East Avenue Tabernacle Associate Reformed Presbyterian Church

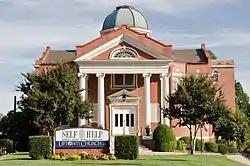

East Avenue Tabernacle Associate Reformed Presbyterian Church, also known as the Great Aunt Stella Center, is a historic Associate Reformed Presbyterian church located at 927 Elizabeth Street in Charlotte, Mecklenburg County, North Carolina. It was designed by architect James M. McMichael in a Classical Revival style. It consists of a two-story sanctuary, built in 1914, and a four-story educational wing added to the south side of the sanctuary in 1925. The sanctuary has a Greek cross plan with a central octagon with shallow two-story wings that terminate in low parapeted walls. The sanctuary is topped by a copper dome and has a monumental porch with a brick pediment. In 1998 East Avenue Tabernacle merged with the Craig Avenue Associate Reformed Presbyterian Church. Ultimately the church became the Craig Avenue Tabernacle A.R.P. Church. Thus ironically through the years the name changed from East to Craig Avenue. The building now houses a community center and charter school.